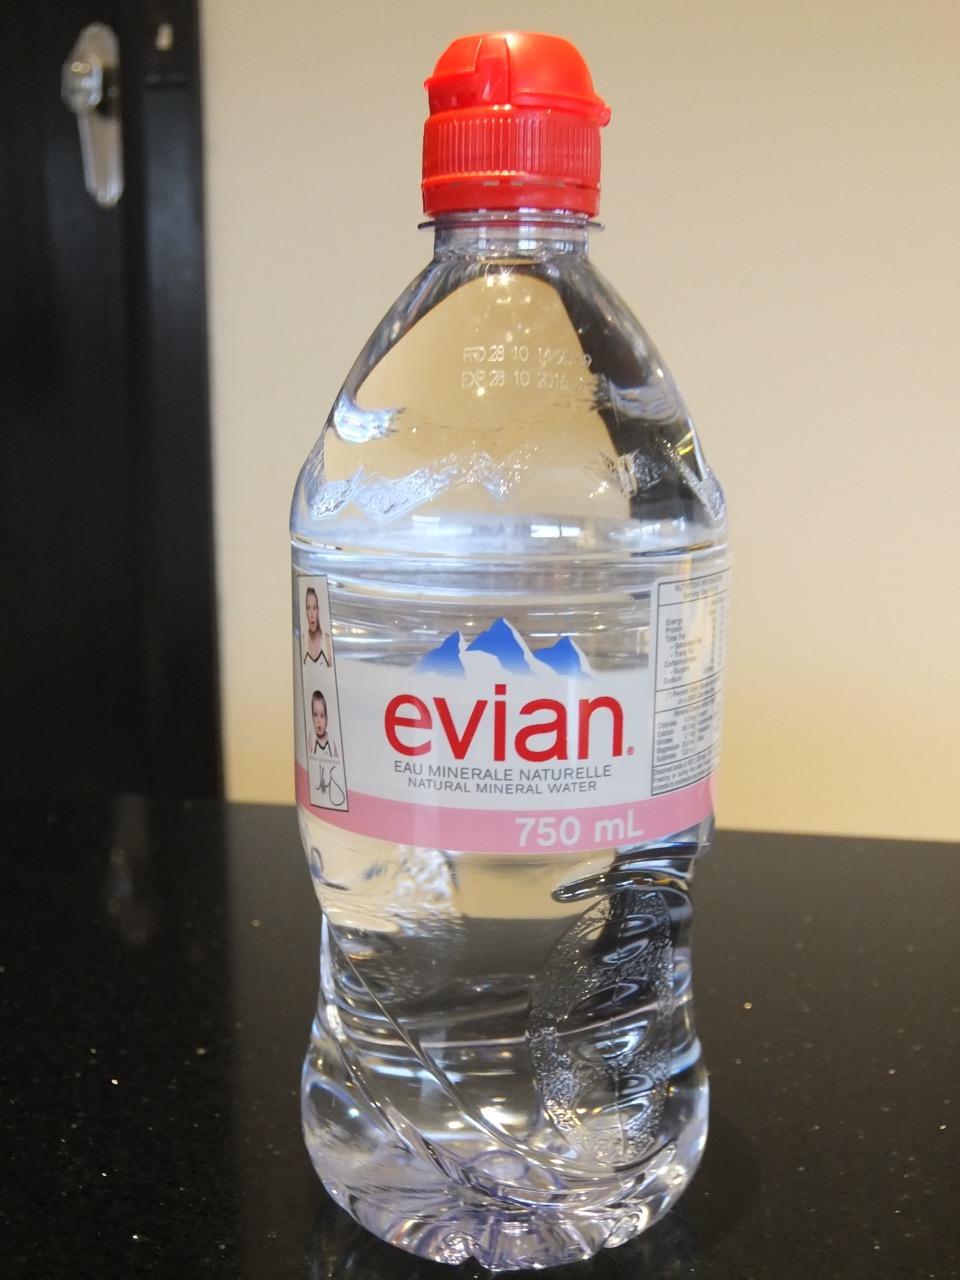
Waste category: plastic